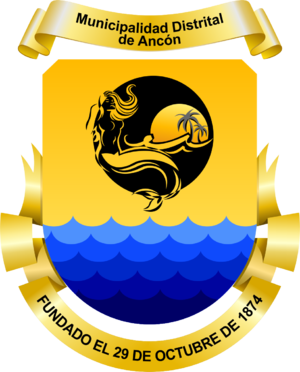
Le district d’Ancón est l’un des 43 districts de la province de Lima au Pérou. Il fut créé le 29 octobre 1874. Il s’agit d’une station balnéaire ancienne située à environ 40 kilomètres au nord du Centre historique de Lima et accessible par la panaméricaine Nord.